New Guildford line

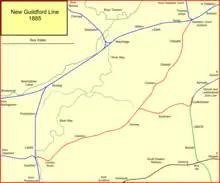
System map of the New Guildford Line

Guildford was first served by an LSWR branch line from Woking, which opened 1845. The London, Brighton and South Coast Railway penetrated from the east as far as Epsom in 1847, and the LSWR reached the town with its own line in 1859. In that year the Epsom and Leatherhead Railway opened: independent at first, it became jointly owned and operated by the LSWR and the LBSCR together. There remained a large area between the LSWR main line and the Guildford branch on the one hand, and Leatherhead and other places on the east side. There were numerous schemes to fill the gap with a railway line, in many cases using Cobham as the focus. In most cases the promoters were unable to raise sufficient support among investors.